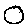
Label: 0